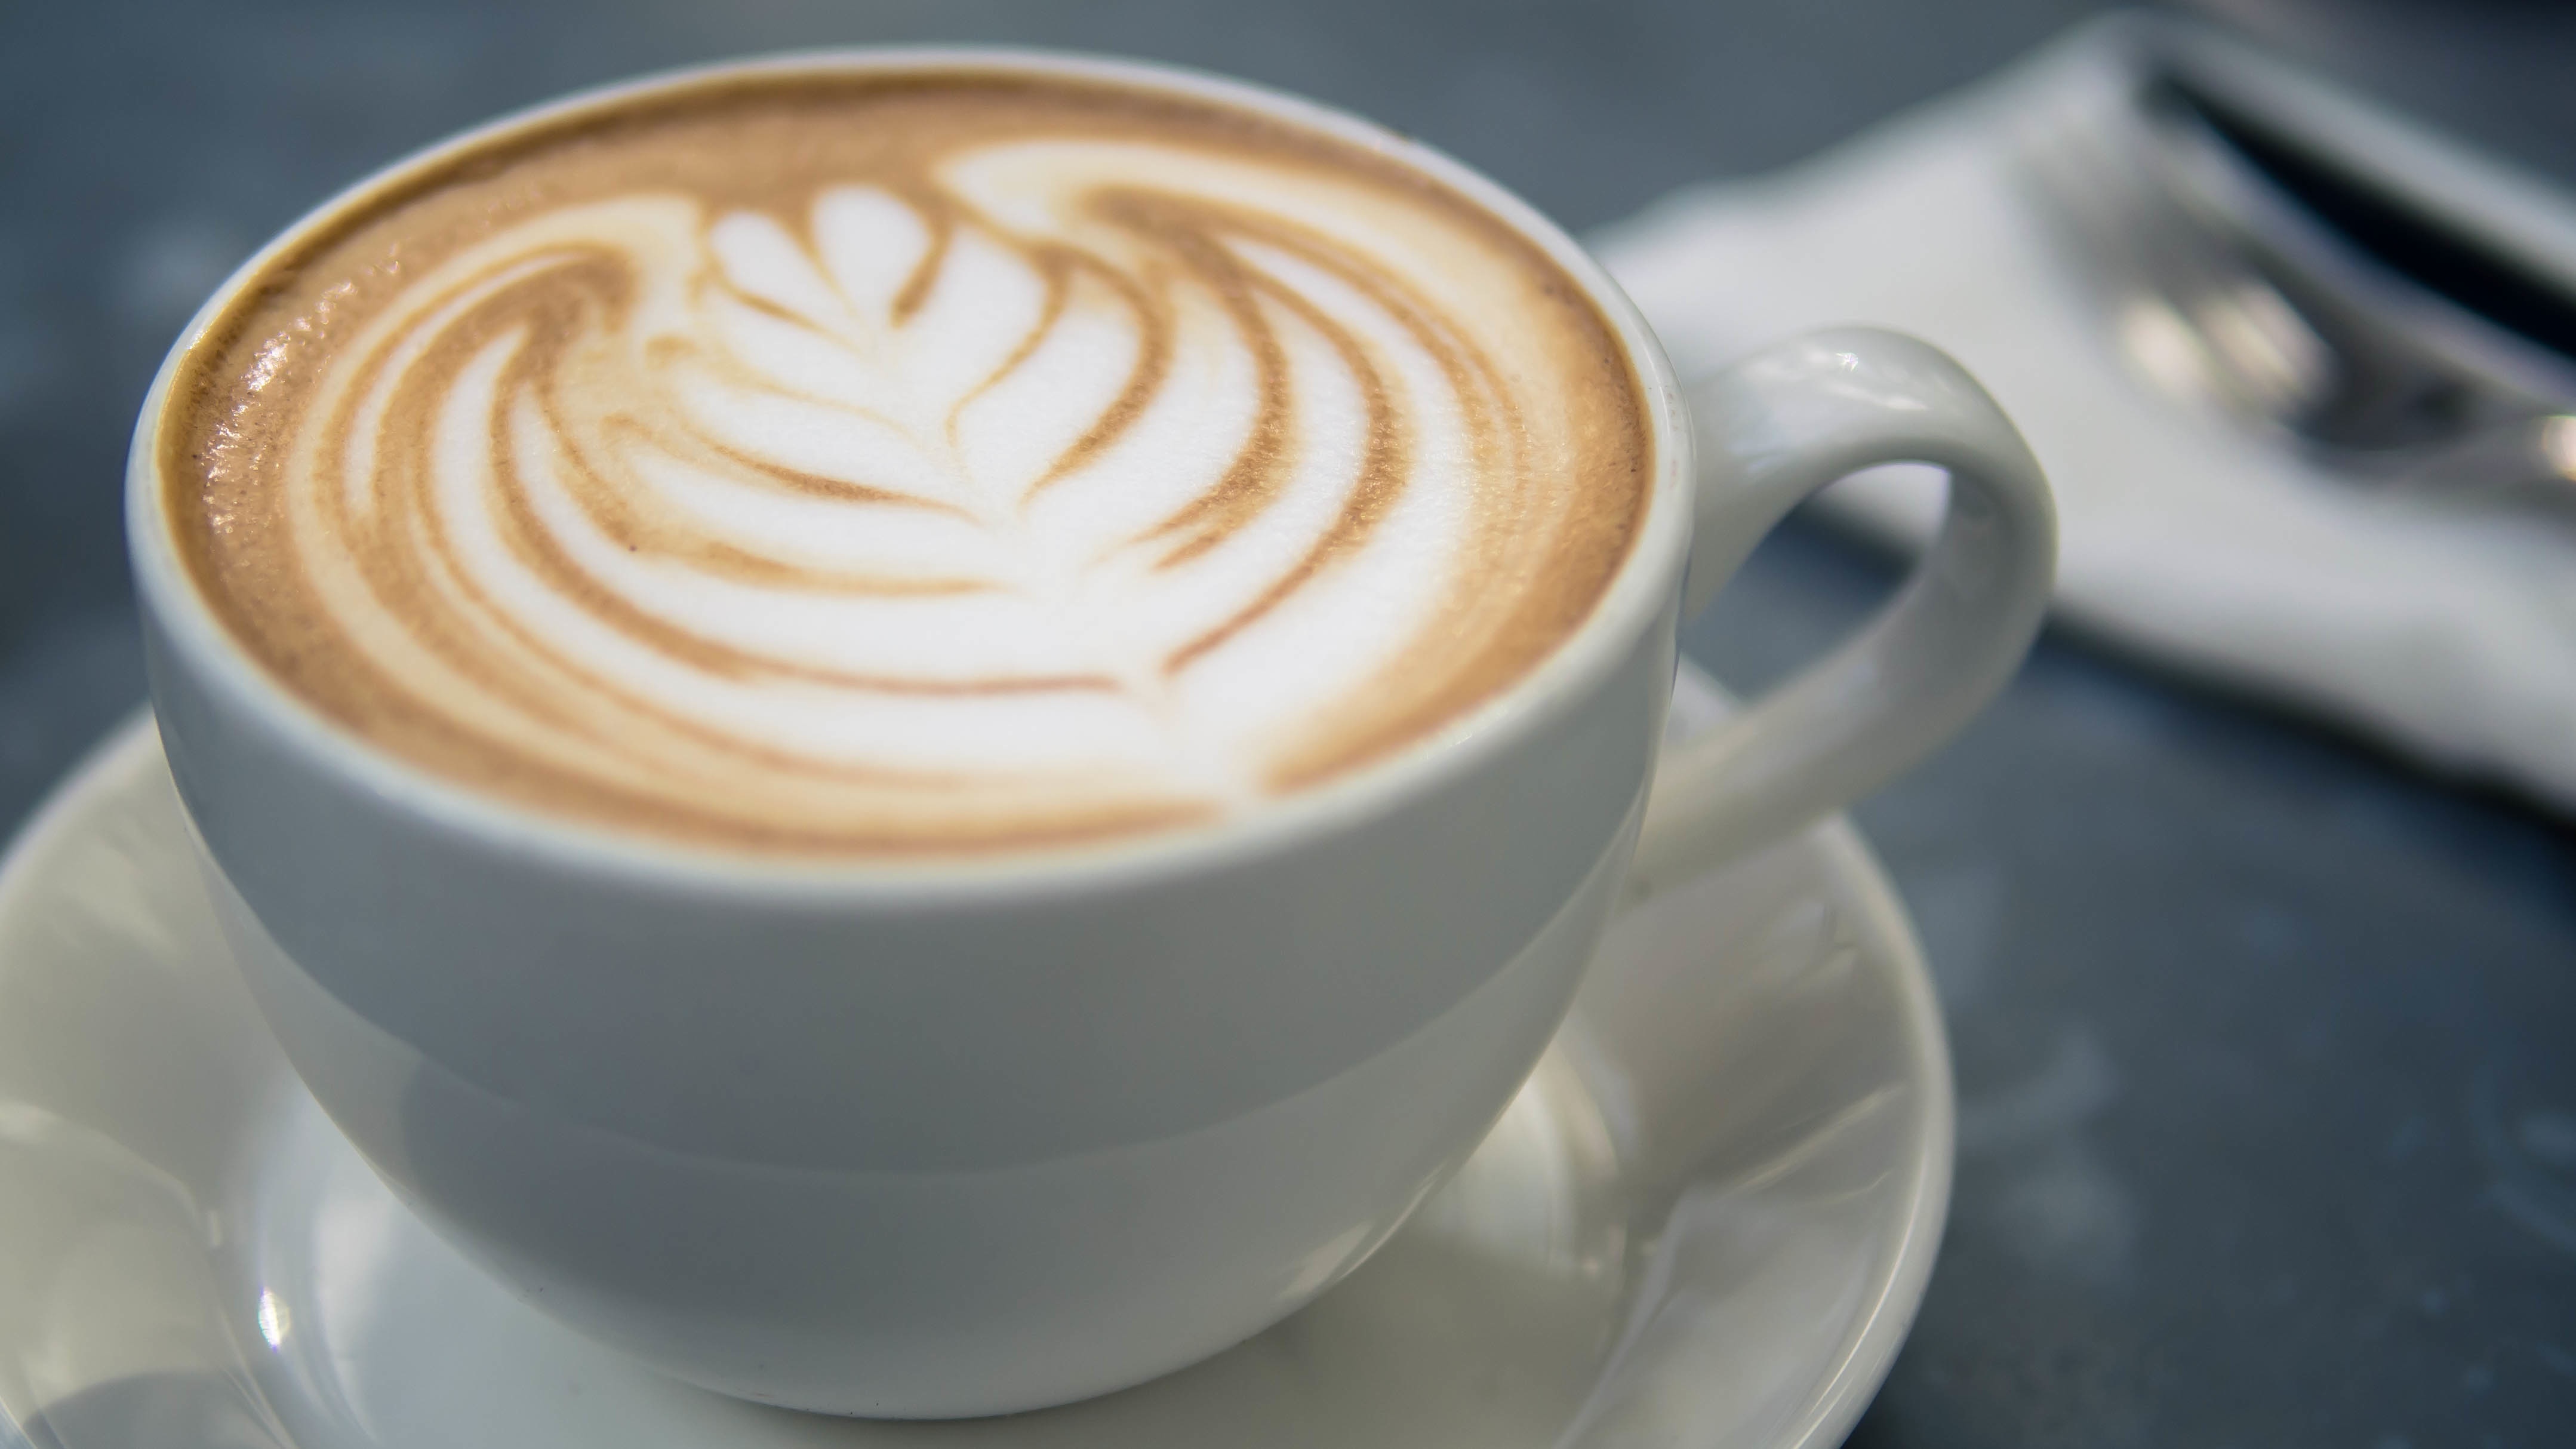
coffee, cup, latte, cappuccino, drink, espresso, coffee cup, caffeine, flavor, flat white, caf au lait, cortado, caff macchiato, coffee milk, ristretto, mocaccino